Bde Maka Ska

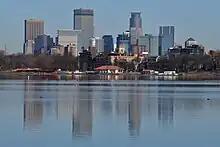
The downtown Minneapolis skyline and refectory building reflected in the lake in 2017

During the time Bde Maka Ska was beginning to develop into a residential tourist attraction, many saw the lake shore, which largely existed as a swamp, as undesirable. It was this public sentiment that led the Minneapolis Park and Recreation Board to dredge the Chain of Lakes, including Bde Maka Ska. This dredging formed much of the landscape around Bde Maka Ska today. In 1906, the MPRB decided to connect Cedar Lake, Lake of the Isles, and Bde Maka Ska with channels. When the project was completed in 1911, over 100,000 people celebrated its opening. After the channels opened, the MPRB began renting rowboats to residents and running cruises between the connected lakes.